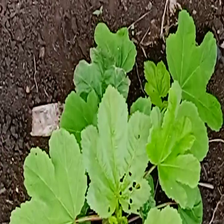
Weed species: Little_Mallow(Malva parviflora)